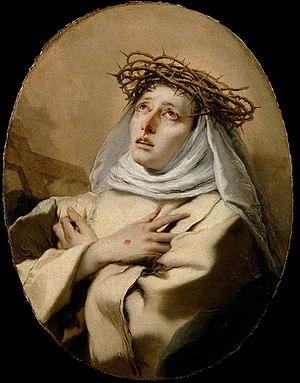
Dans le domaine religieux on appelle stigmates les marques des plaies du corps de Jésus de Nazareth crucifié qu'ont portées certaines personnes au cours de leur vie. Le phénomène, signalé à partir du XIIIᵉ siècle, est d'ordre mystique en religion. Pour la médecine moderne, il serait d'ordre psychosomatique, sans toutefois de certitude pour ou contre la véracité des différentes hypothèses proposées.
Le 29 avril est le 119ᵉ jour de l’année du calendrier grégorien, le 120ᵉ en cas d’année bissextile. Il reste 246 jours avant la fin de l’année.
Cette page dresse une liste de personnalités nées au cours de l'année 1347 :